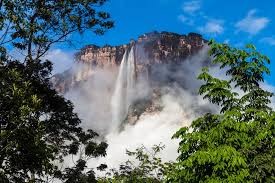
Landmark: Angel Falls